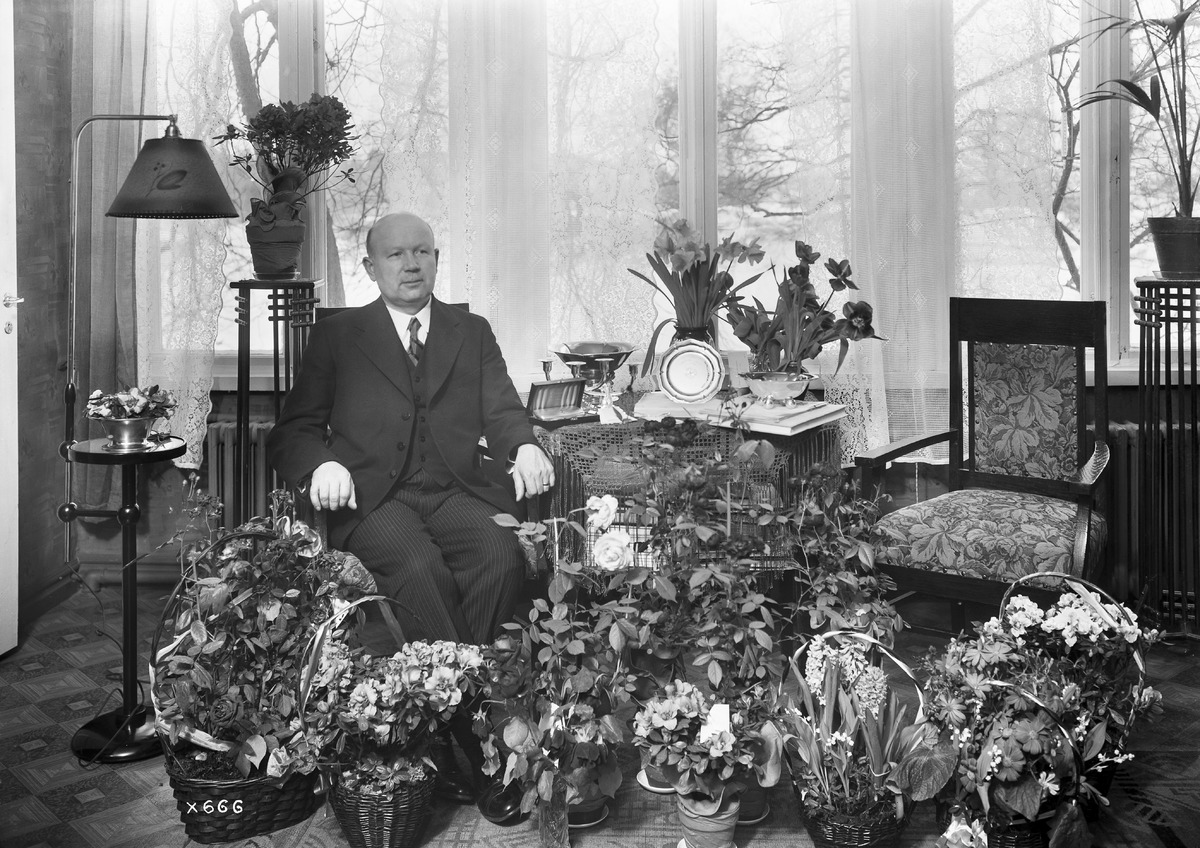
Päätoimittaja Johan (Jussi) Leonard Oksanen
The editor in chief Johan (Jussi) Leonard Oksanen
sisällön kuvaus: Sanomalehti Kalevan päätoimittaja Johan (Jussi) Leonard Oksanen merkkipäivänään 1.1.1936. content description: The editor in chief of newspaper Kaleva, Johan (Jussi) Leonard Oksanen on his special day on January 1, 1936.
Vuosi: 1936
Paikka: , Suomi, Suomi
Aiheet: Oksanen, Johan (Jussi) Leonard; Sanomalehti Kaleva; kokokuva; sisäkuva; päätoimittajat; merkkipäivät; syntymäpäivät; special days; birthdays; editor in chief